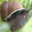
Label: snail